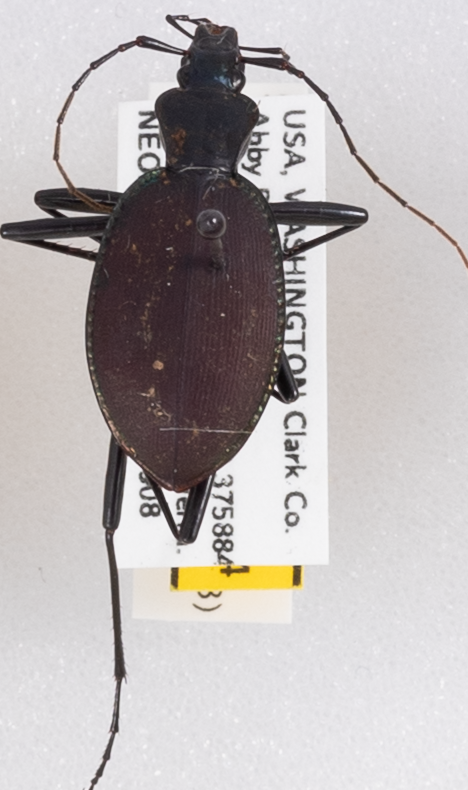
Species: Scaphinotus angusticollis
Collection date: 2020-09-08
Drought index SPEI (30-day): -1.186
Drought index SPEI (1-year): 0.006
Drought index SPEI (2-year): -2.09